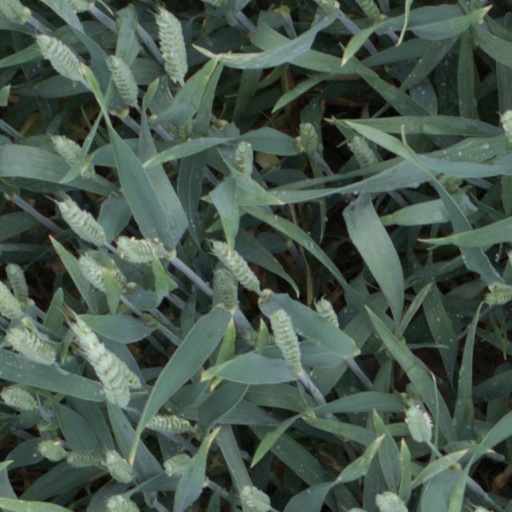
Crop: wheat